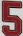
Number: 5